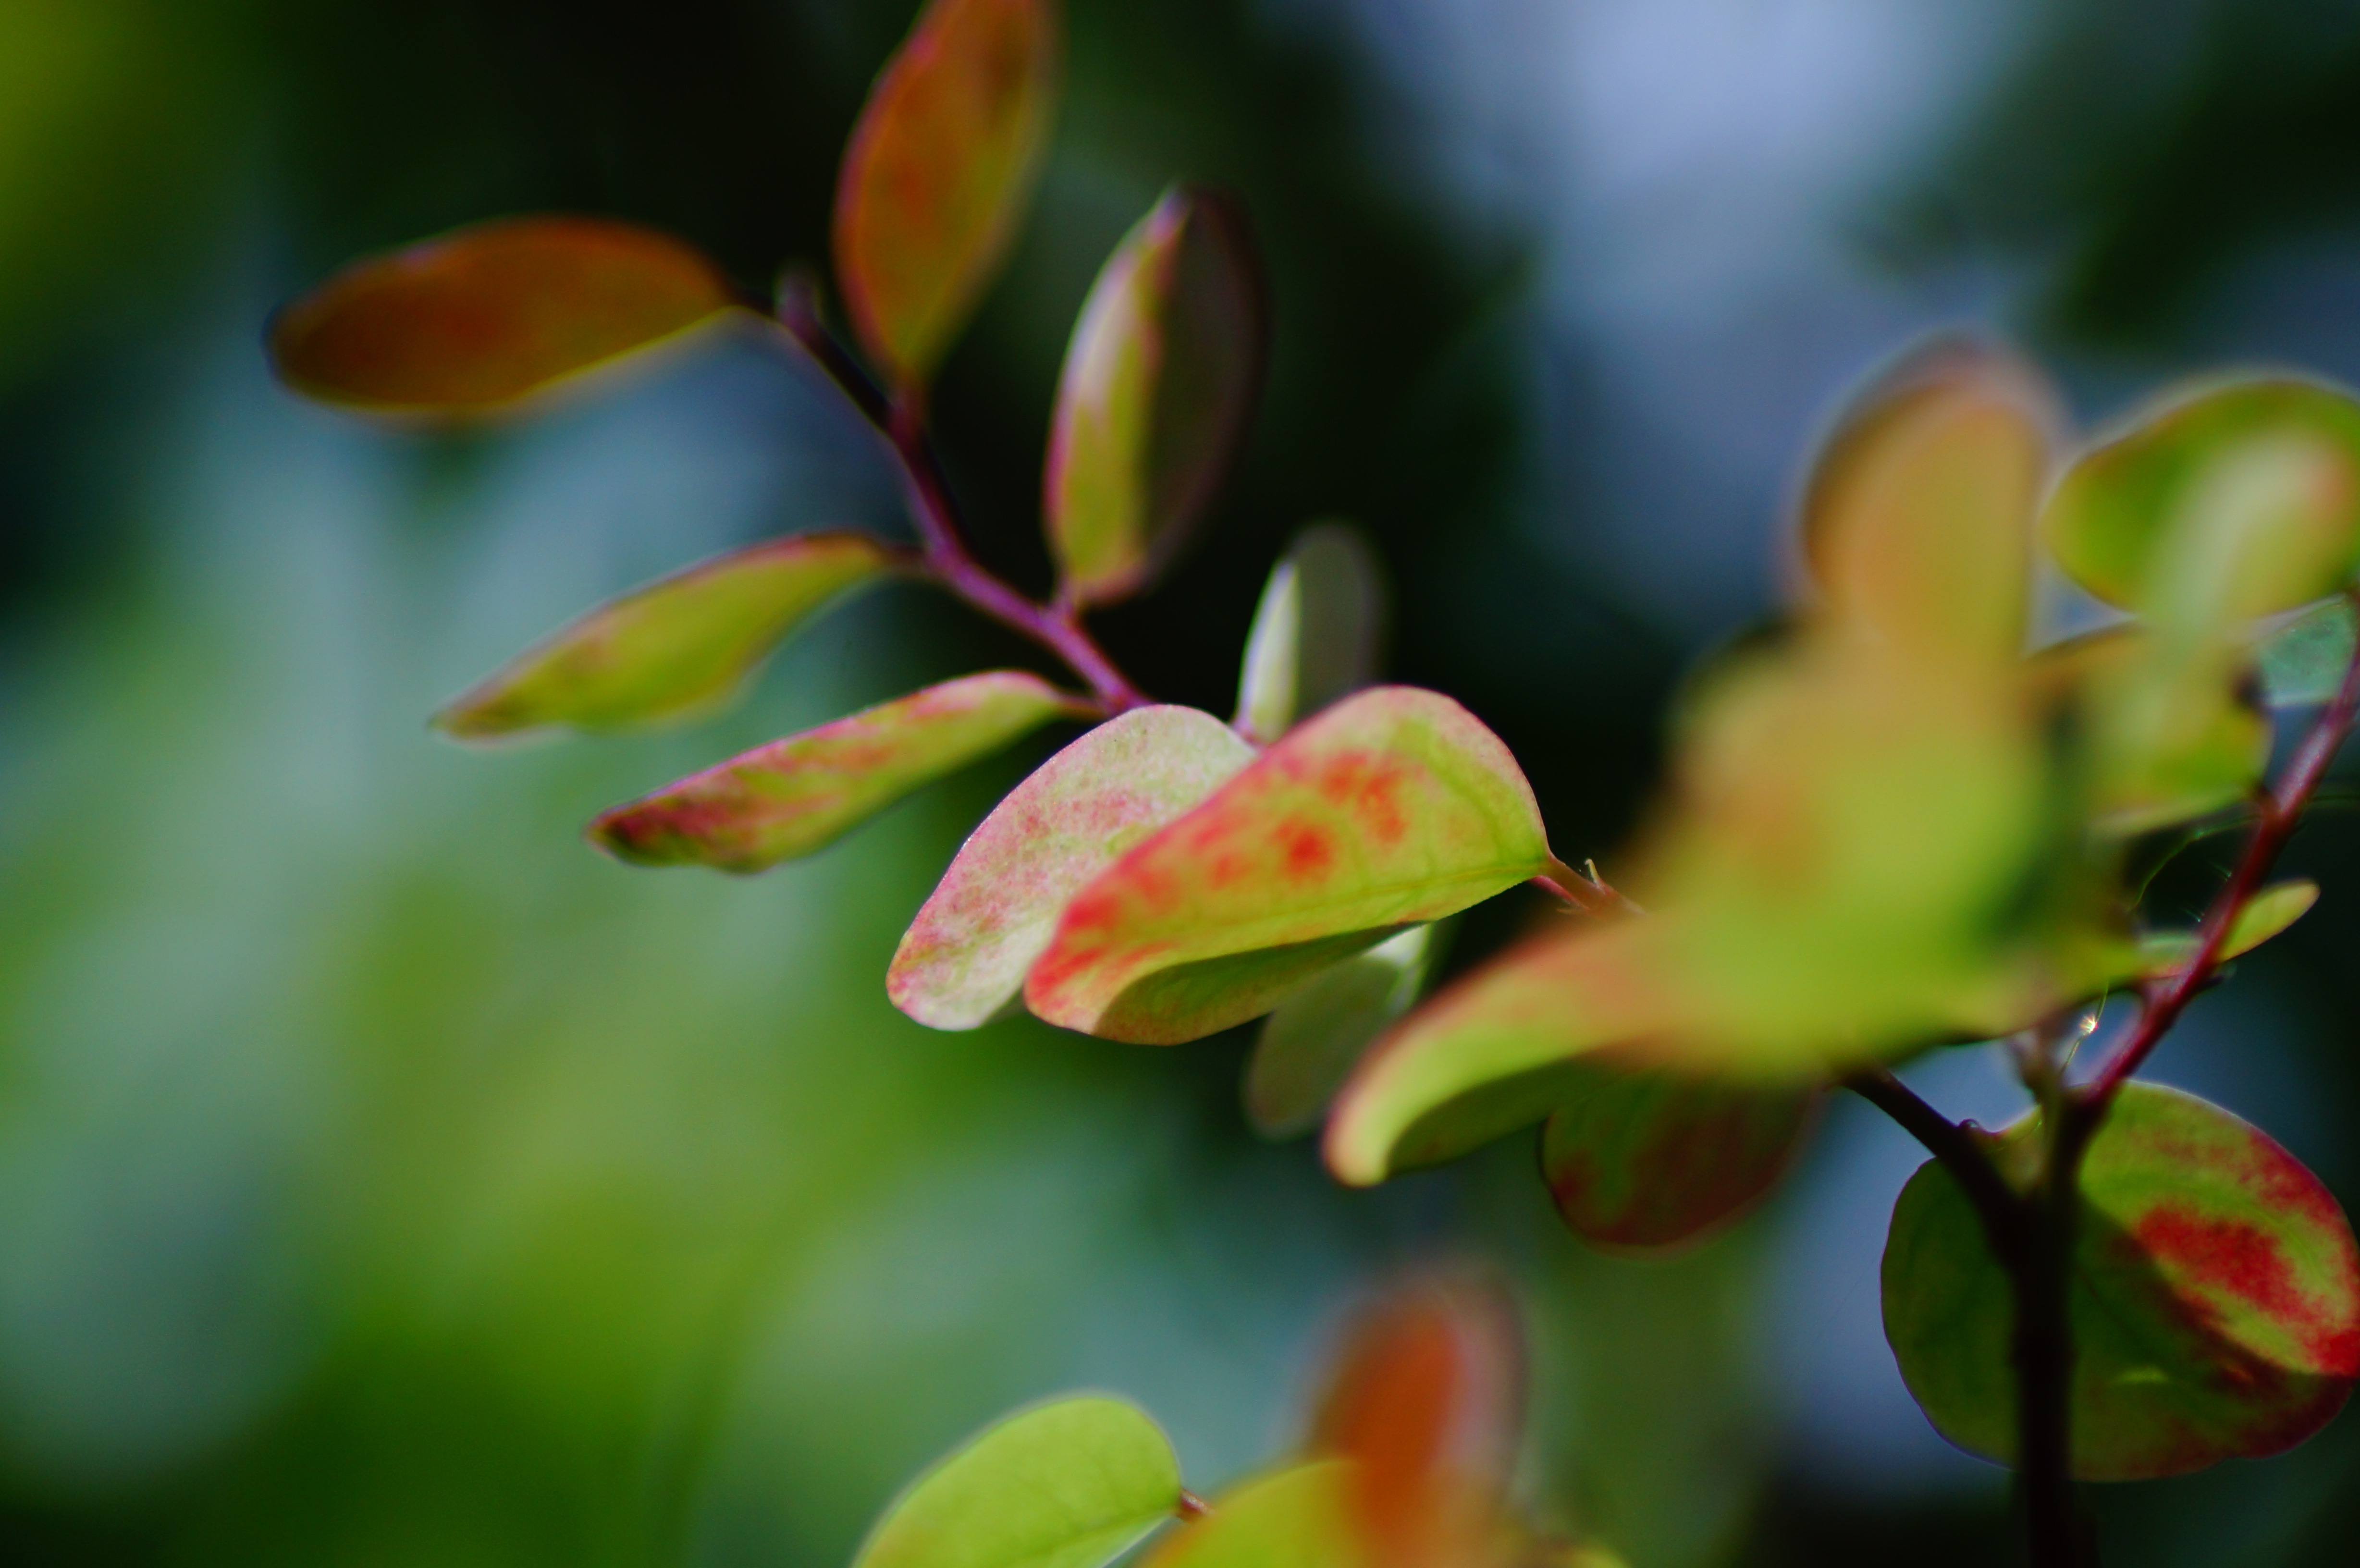
tree, nature, branch, blossom, growth, plant, photography, sunlight, leaf, flower, petal, green, botany, flora, potted plant, plants, close up, leaves, colors, shrub, growing, bud, macro photography, flowering plant, plant stem, woody plant, land plant